Ernestino Ramella

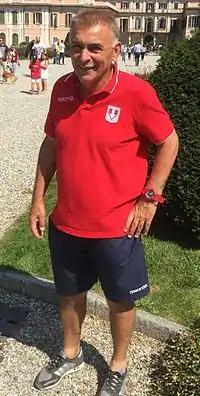
Ramella in 2016

Ernestino Ramella (born 7 April 1955) is an Italian football manager and a former player who played as a striker.